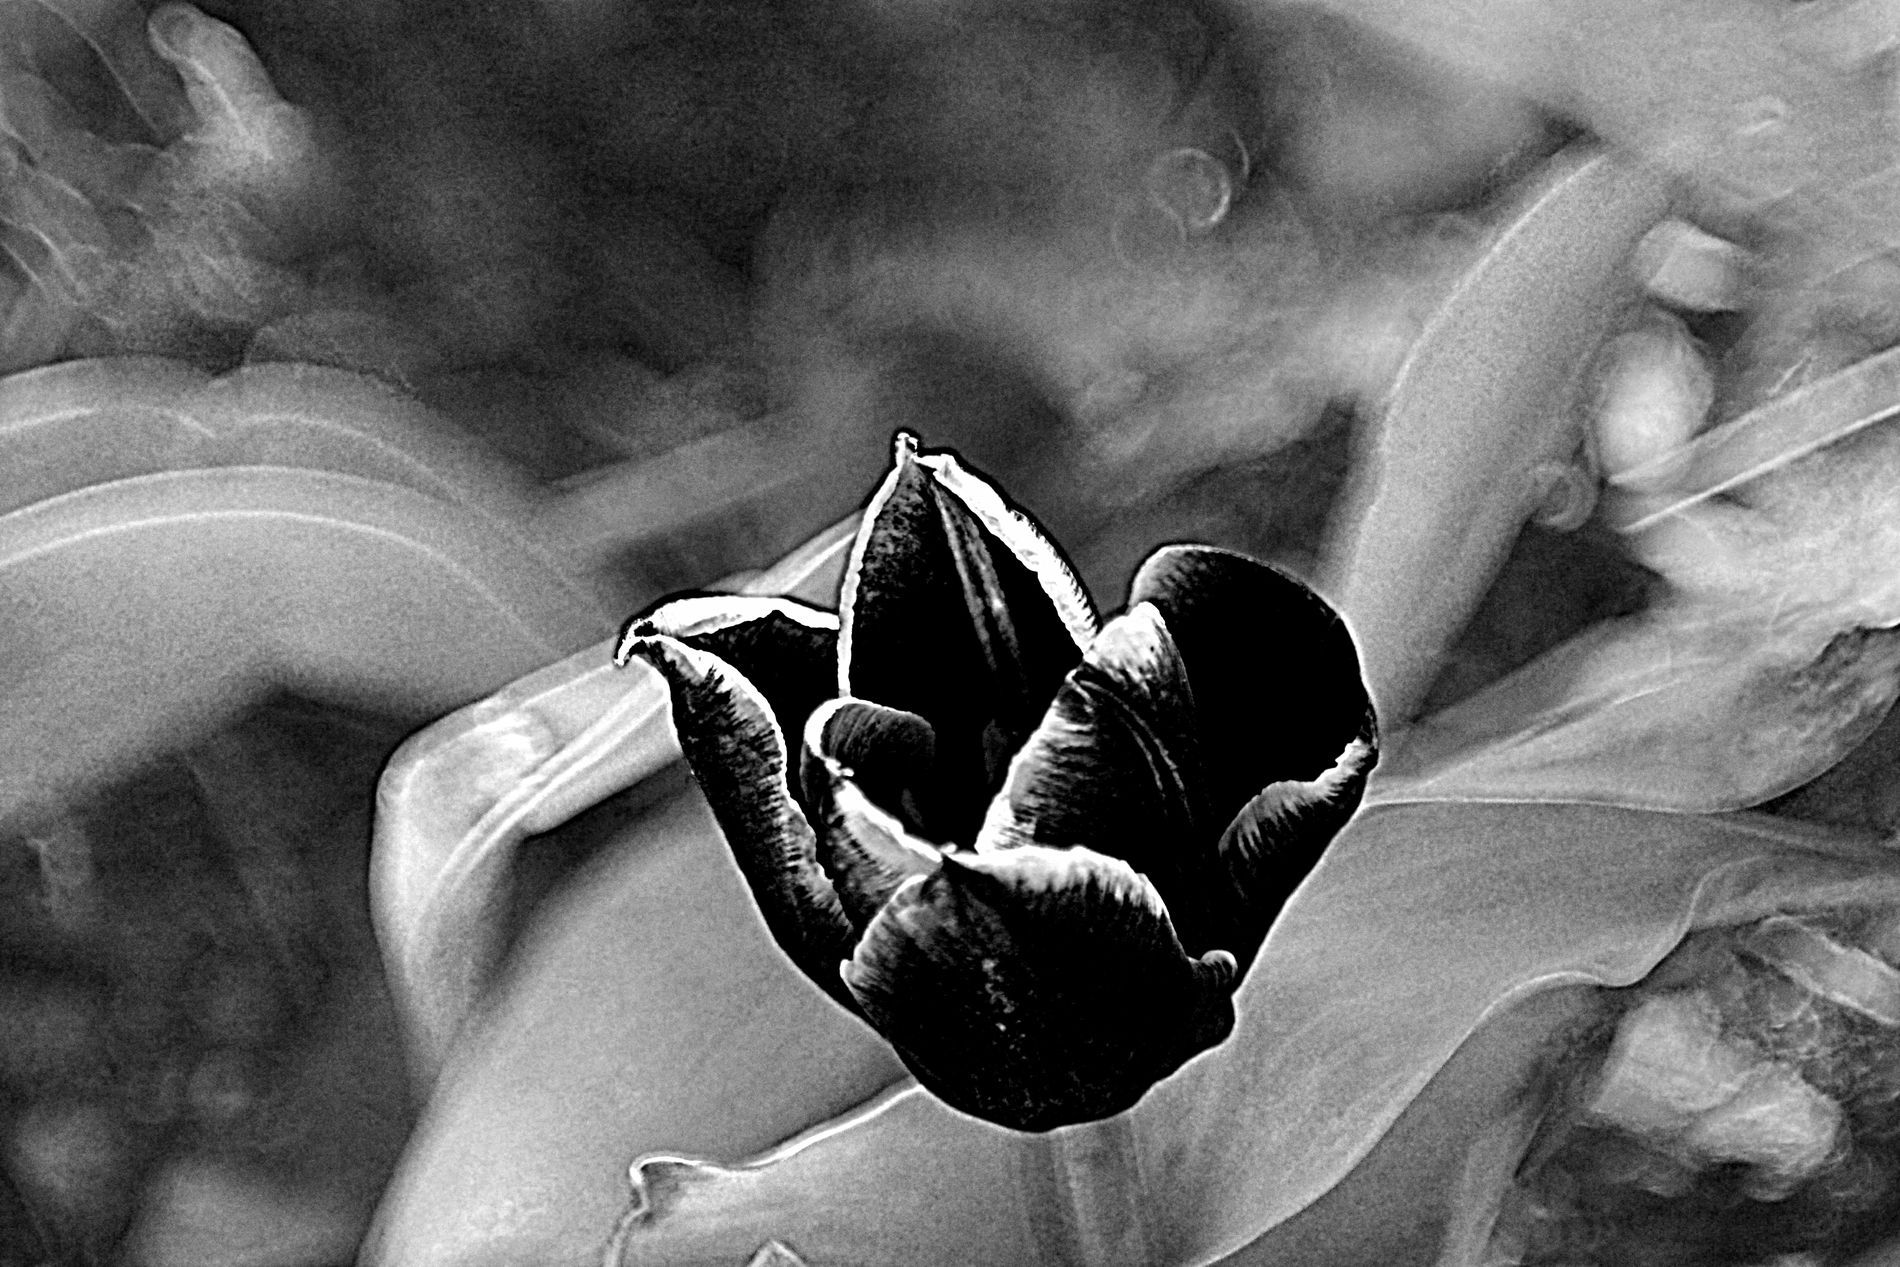
Tulip in the dark
A clearly defined, dark tulip slowly opens, surrounded by blurred, indistinct leaves, against a blurry, indistinct background.
A clearly defined, dark tulip slowly opens, surrounded by blurred, indistinct leaves, against a blurry, indistinct background. The photo was taken from a close, low foreground angle, which left the focus on the flower. The sharp lighting creates a strong background isolation. The color palette focuses on black and white, and the overall atmosphere creates a mysterious, poetic feel.
Labels: Bud, Flower, Plant, Sprout, Petal, Tulip, Person, Rose, Acanthaceae, background
Camera: NIKON CORPORATION NIKON D3100
Lens: 70-300mm f/4-5.6, (FD 48 5C 8E 30 3C DF 06)
Aperture: F5.6
Exposure: 1/500 sec
ISO: 560
Focal length: 300.0 mm